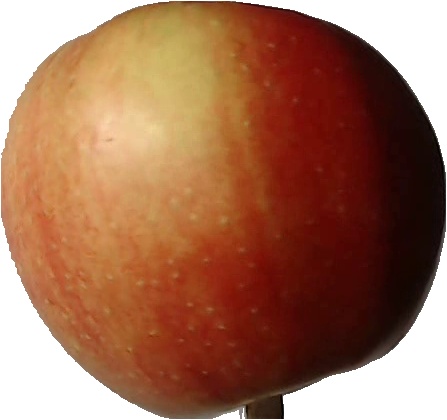
Label: apple_red_2